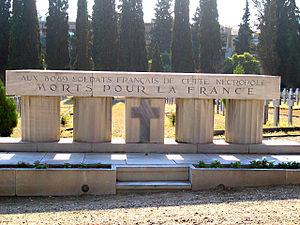
Thessalonique ou Salonique est une ville de Grèce, chef-lieu du district régional du même nom, située au fond du golfe Thermaïque. Elle est l'actuelle capitale de la périphérie de Macédoine centrale en Macédoine grecque et celle du diocèse décentralisé de Macédoine-Thrace. Son titre d'honneur signifie la « cocapitale » avec une référence à un statut historique qui signifie littéralement « la ville qui règne aussi sur l'Empire byzantin avec Constantinople ».
Zeitenlik est un cimetière militaire situé à Thessalonique, Grèce, le plus grand du pays. Il contient les dépouilles de soldats serbes, français, anglais, italiens, russes, ainsi que des prisonniers de guerre bulgares, tombés durant l'Expédition de Salonique lors de la Première Guerre mondiale.